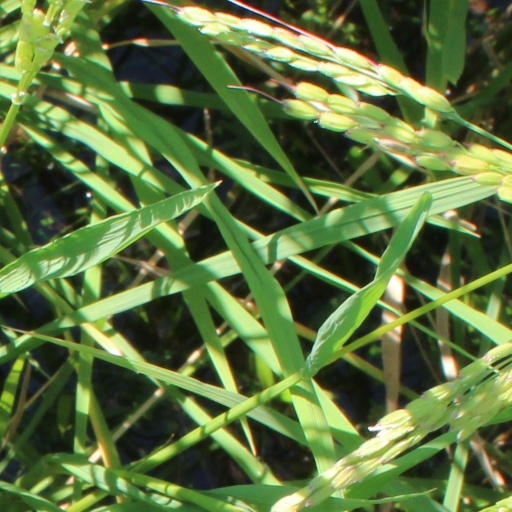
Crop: rice